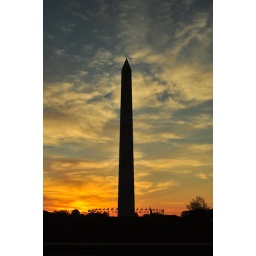
Curious if you think I should bring out the detail in the ground and monument or leave it as shadow.